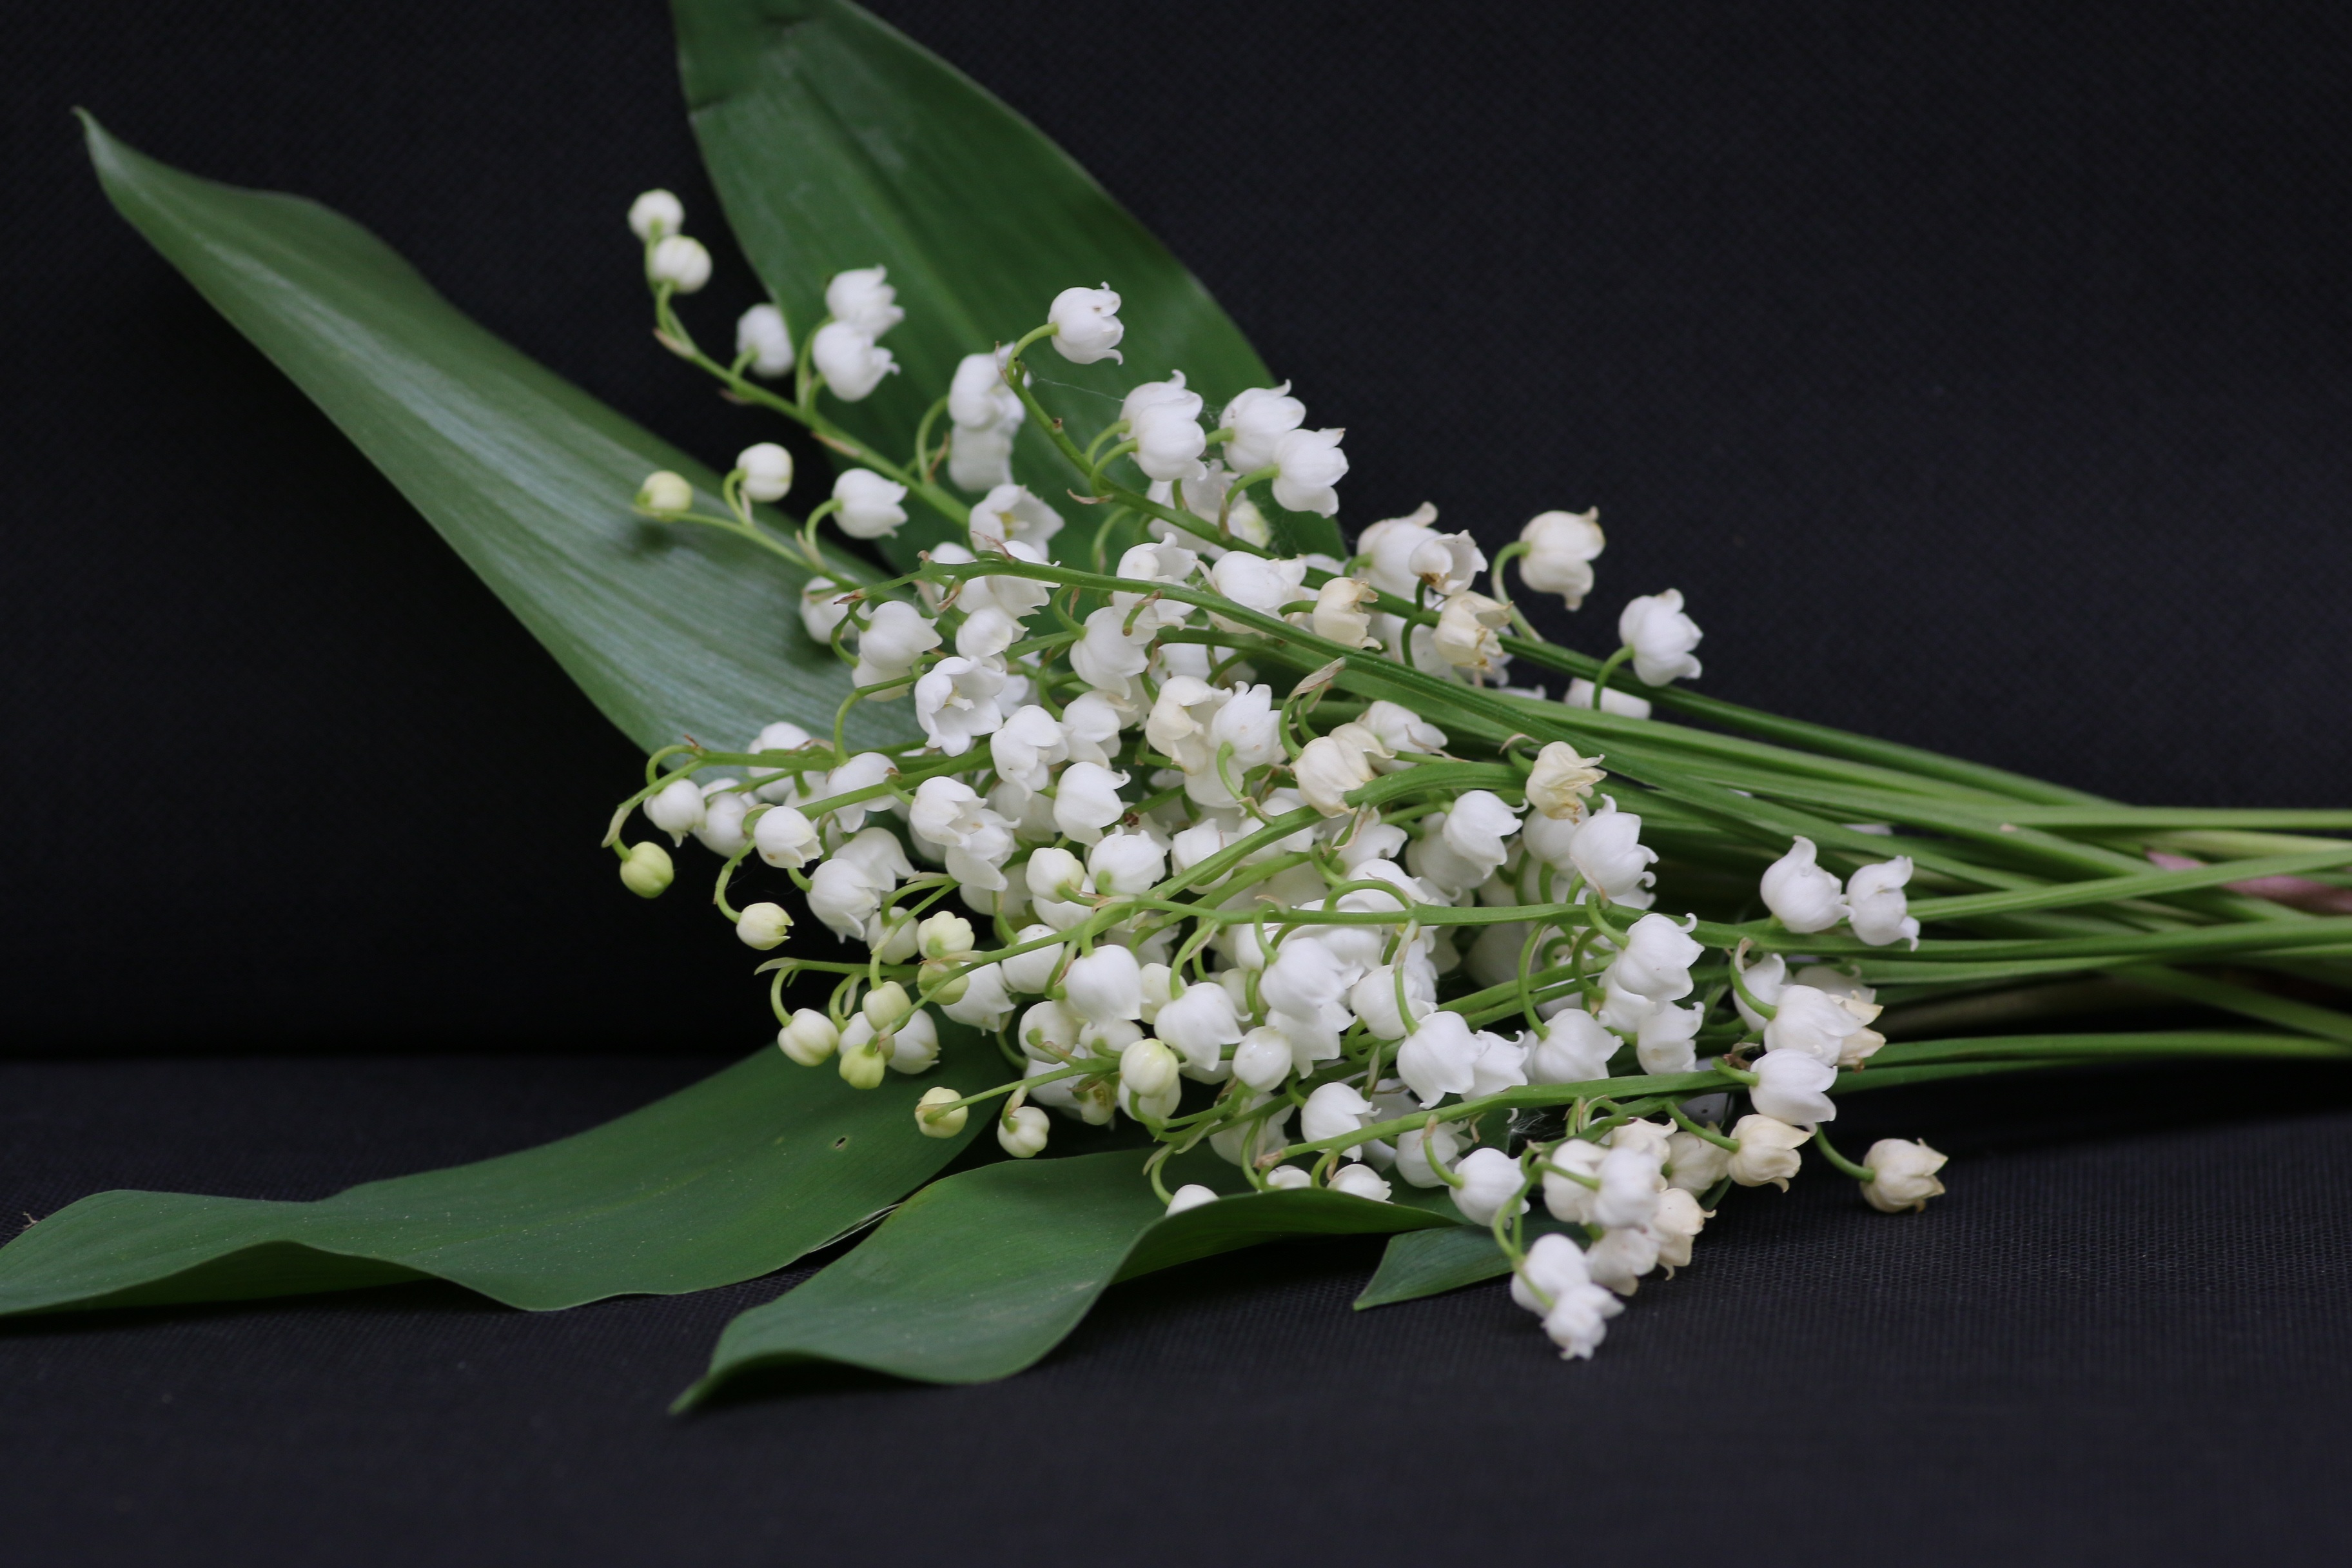
branch, blossom, plant, leaf, flower, bell, spring, green, produce, botany, flora, floristry, thrush, macro photography, jasmine, flowering plant, lily of the valley, flower bouquet, floral design, may 1, sprig of lily of the valley, land plant, flower arranging